CFLY-FM

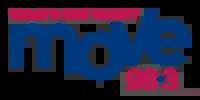
"Move Radio" branding used until 2025

On February 8, 2024, Bell announced a restructuring that included the sale of 45 of its 103 radio stations to seven buyers, subject to approval by the CRTC. This included CFLY, which was sold to My Broadcasting Corporation (MBC). The sale was approved by the CRTC on February 26, 2025.